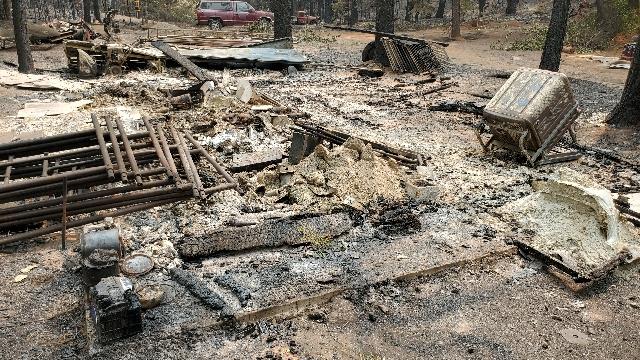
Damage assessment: destroyed